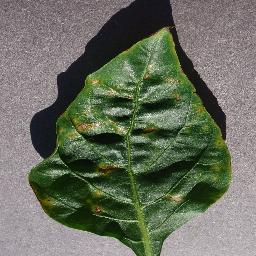
Label: Pepper,_bell___Bacterial_spot